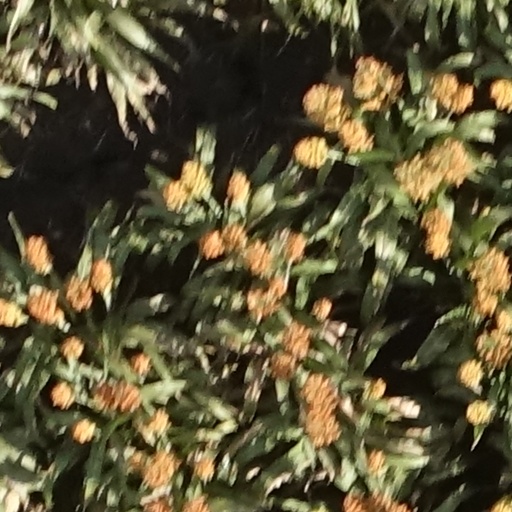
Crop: sorghum